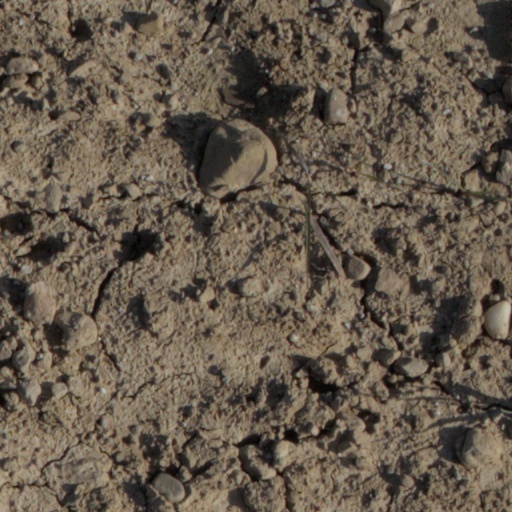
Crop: wheat